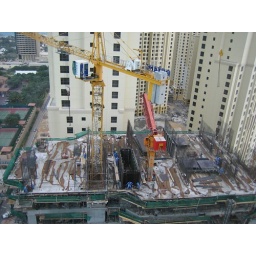
A view of the construction proceeding round the clock outside of our hotel window in Dubai.